Battle buddy

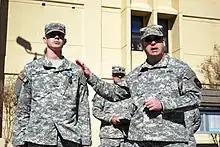
A private first class (left) being awarded the Achievement Medal for potentially preventing the death of his overmedicated and drunk battle buddy

Suicide prevention is a major objective of the battle buddy system. In 2006, the suicide rate in the U.S. Army increased by 37% and, by 2009, there were 344 completed suicides by military personnel (211 of whom were members of the Army). In response, efforts to identify suicide prevention initiatives have increased; military and legislative officials found the assignment of battle buddies to be an effective method of decreasing military suicide rates.